Protein

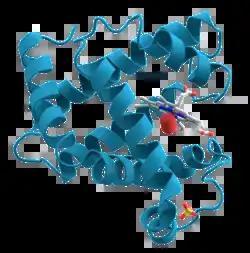
A representation of the 3D structure of the protein myoglobin showing turquoise α-helices. This protein was the first to have its structure solved by X-ray crystallography. Toward the right-center among the coils, a prosthetic group called a heme group (shown in gray) with a bound oxygen molecule (red).

Proteins are large biomolecules and macromolecules that comprise one or more long chains of amino acid residues. Proteins perform a vast array of functions within organisms, including catalysing metabolic reactions, DNA replication, responding to stimuli, providing structure to cells and organisms, and transporting molecules from one location to another. Proteins differ from one another primarily in their sequence of amino acids, which is dictated by the nucleotide sequence of their genes, and which usually results in protein folding into a specific 3D structure that determines its activity.